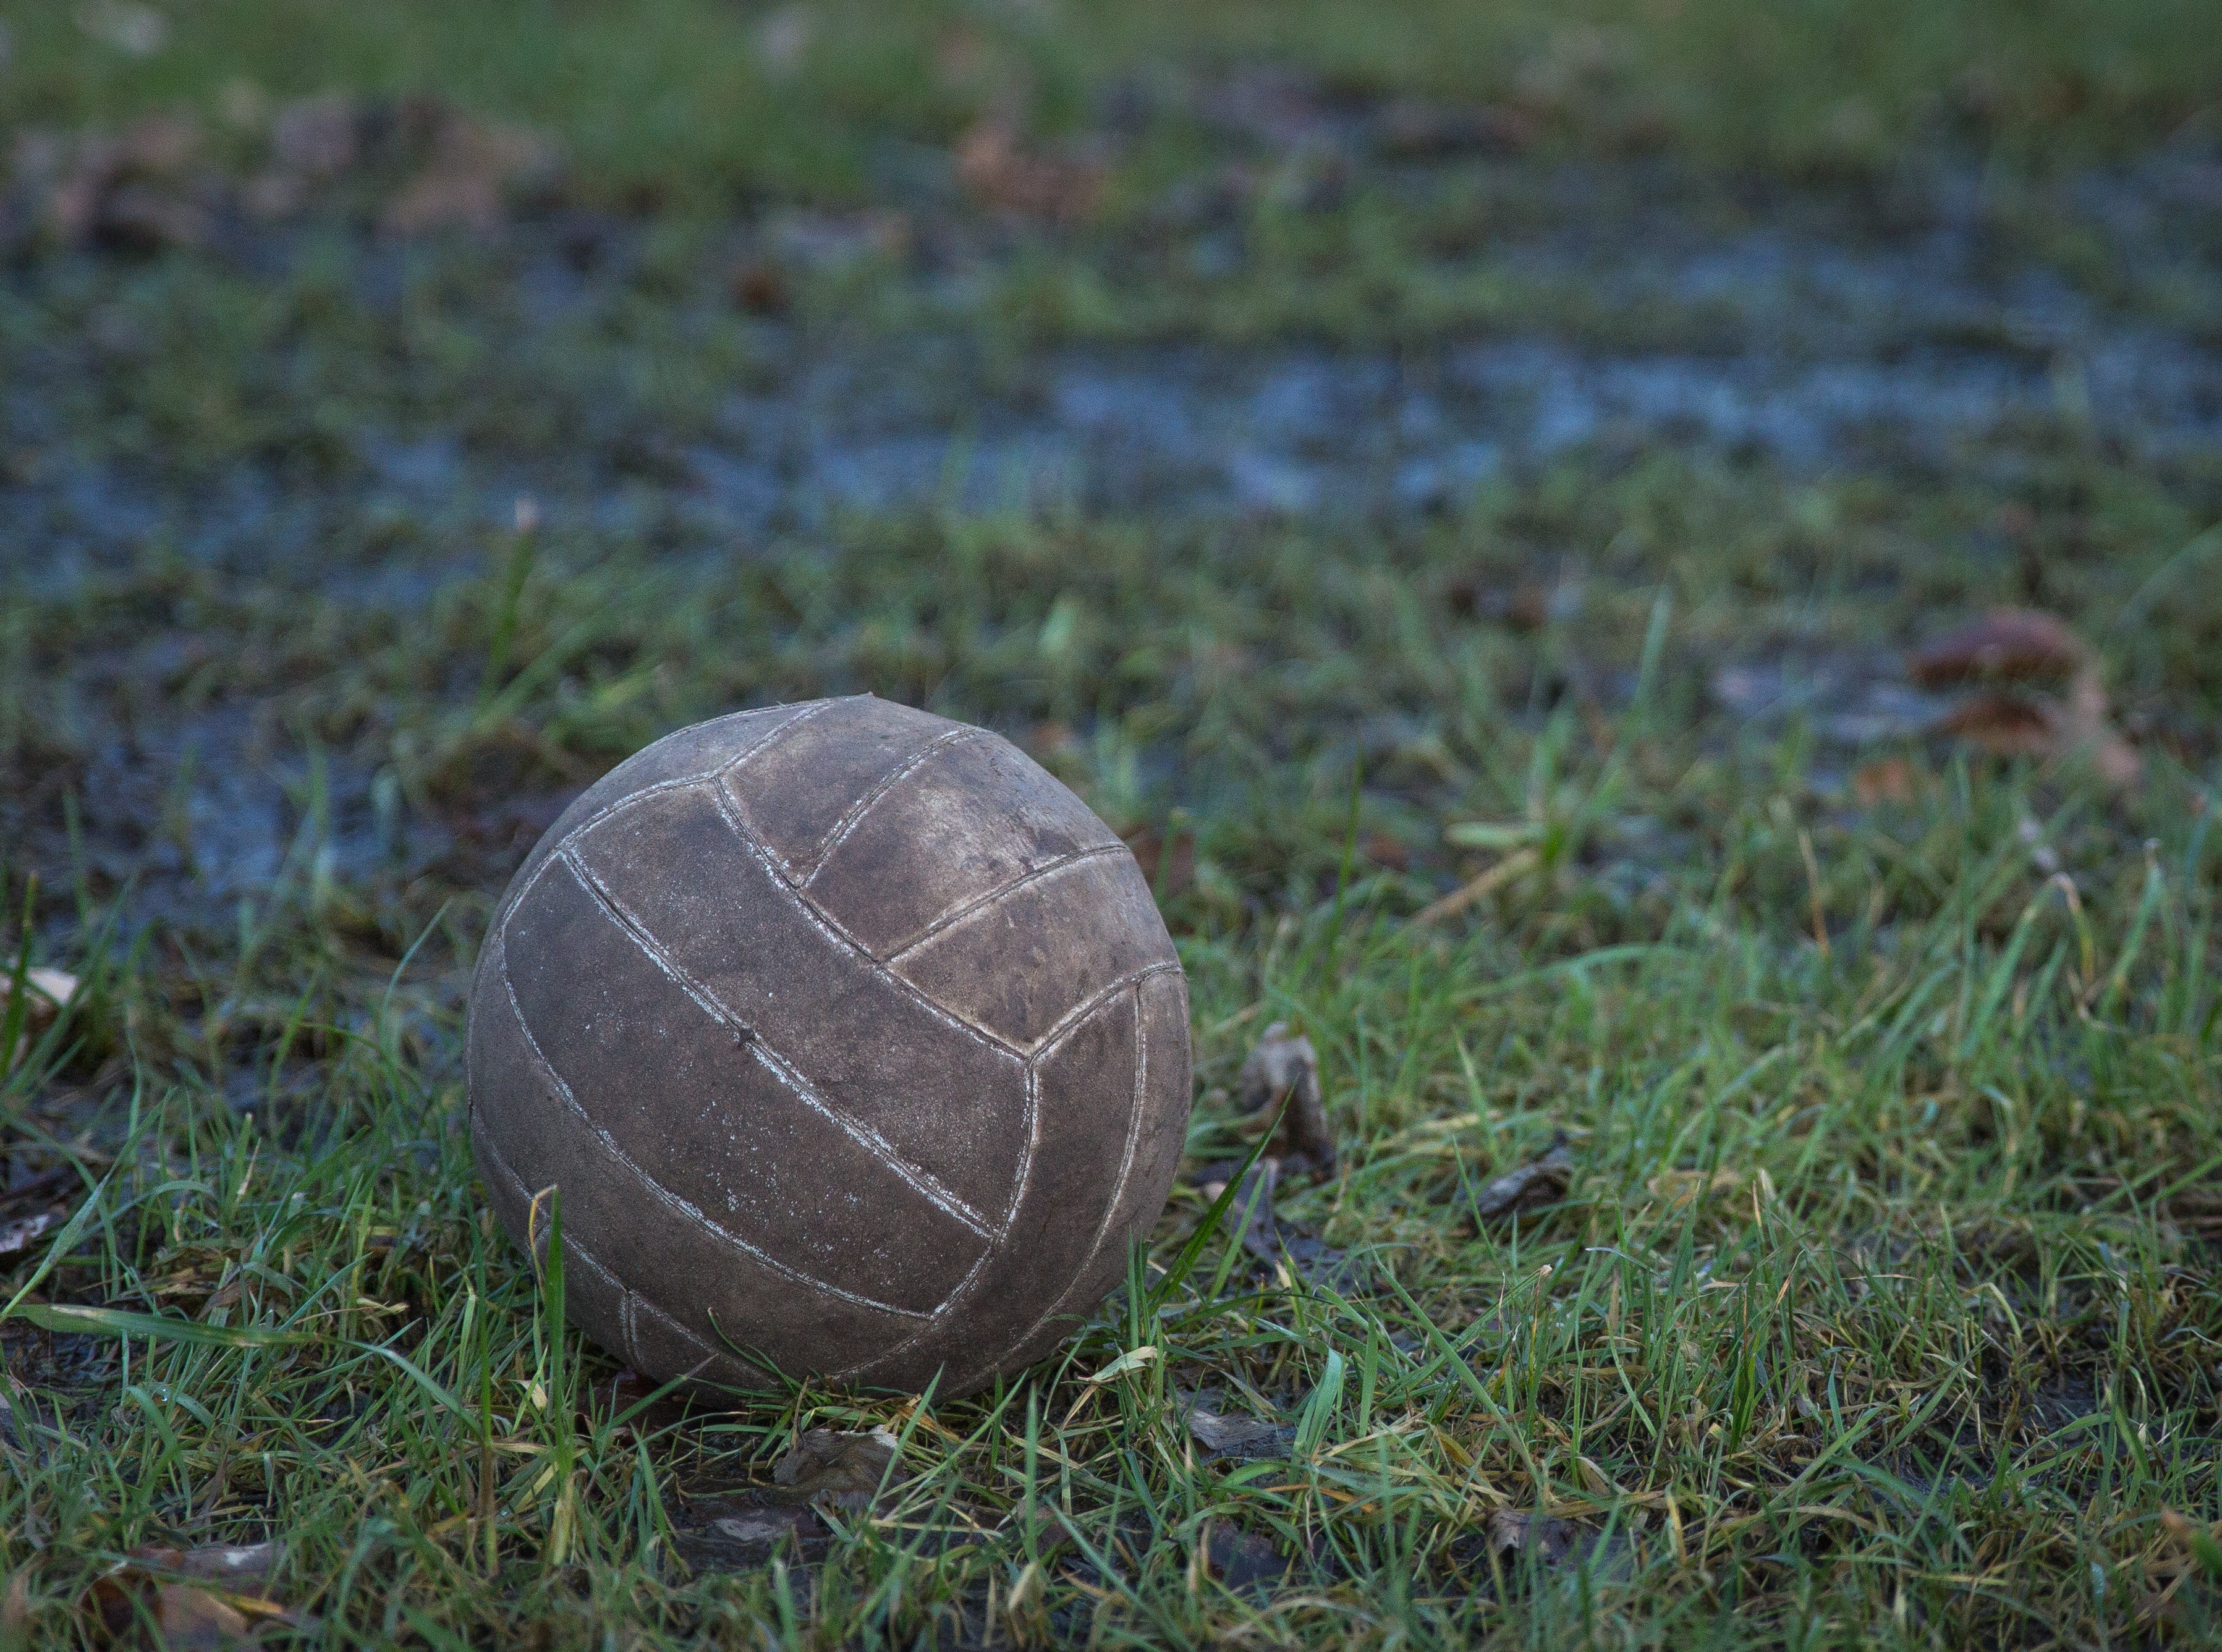
grass, lawn, old, wildlife, green, puddle, soil, dirty, worn, sports, ball, end, volleyball, game over